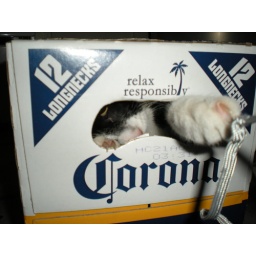
My cat Leo playing in the corona box